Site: brandenburg
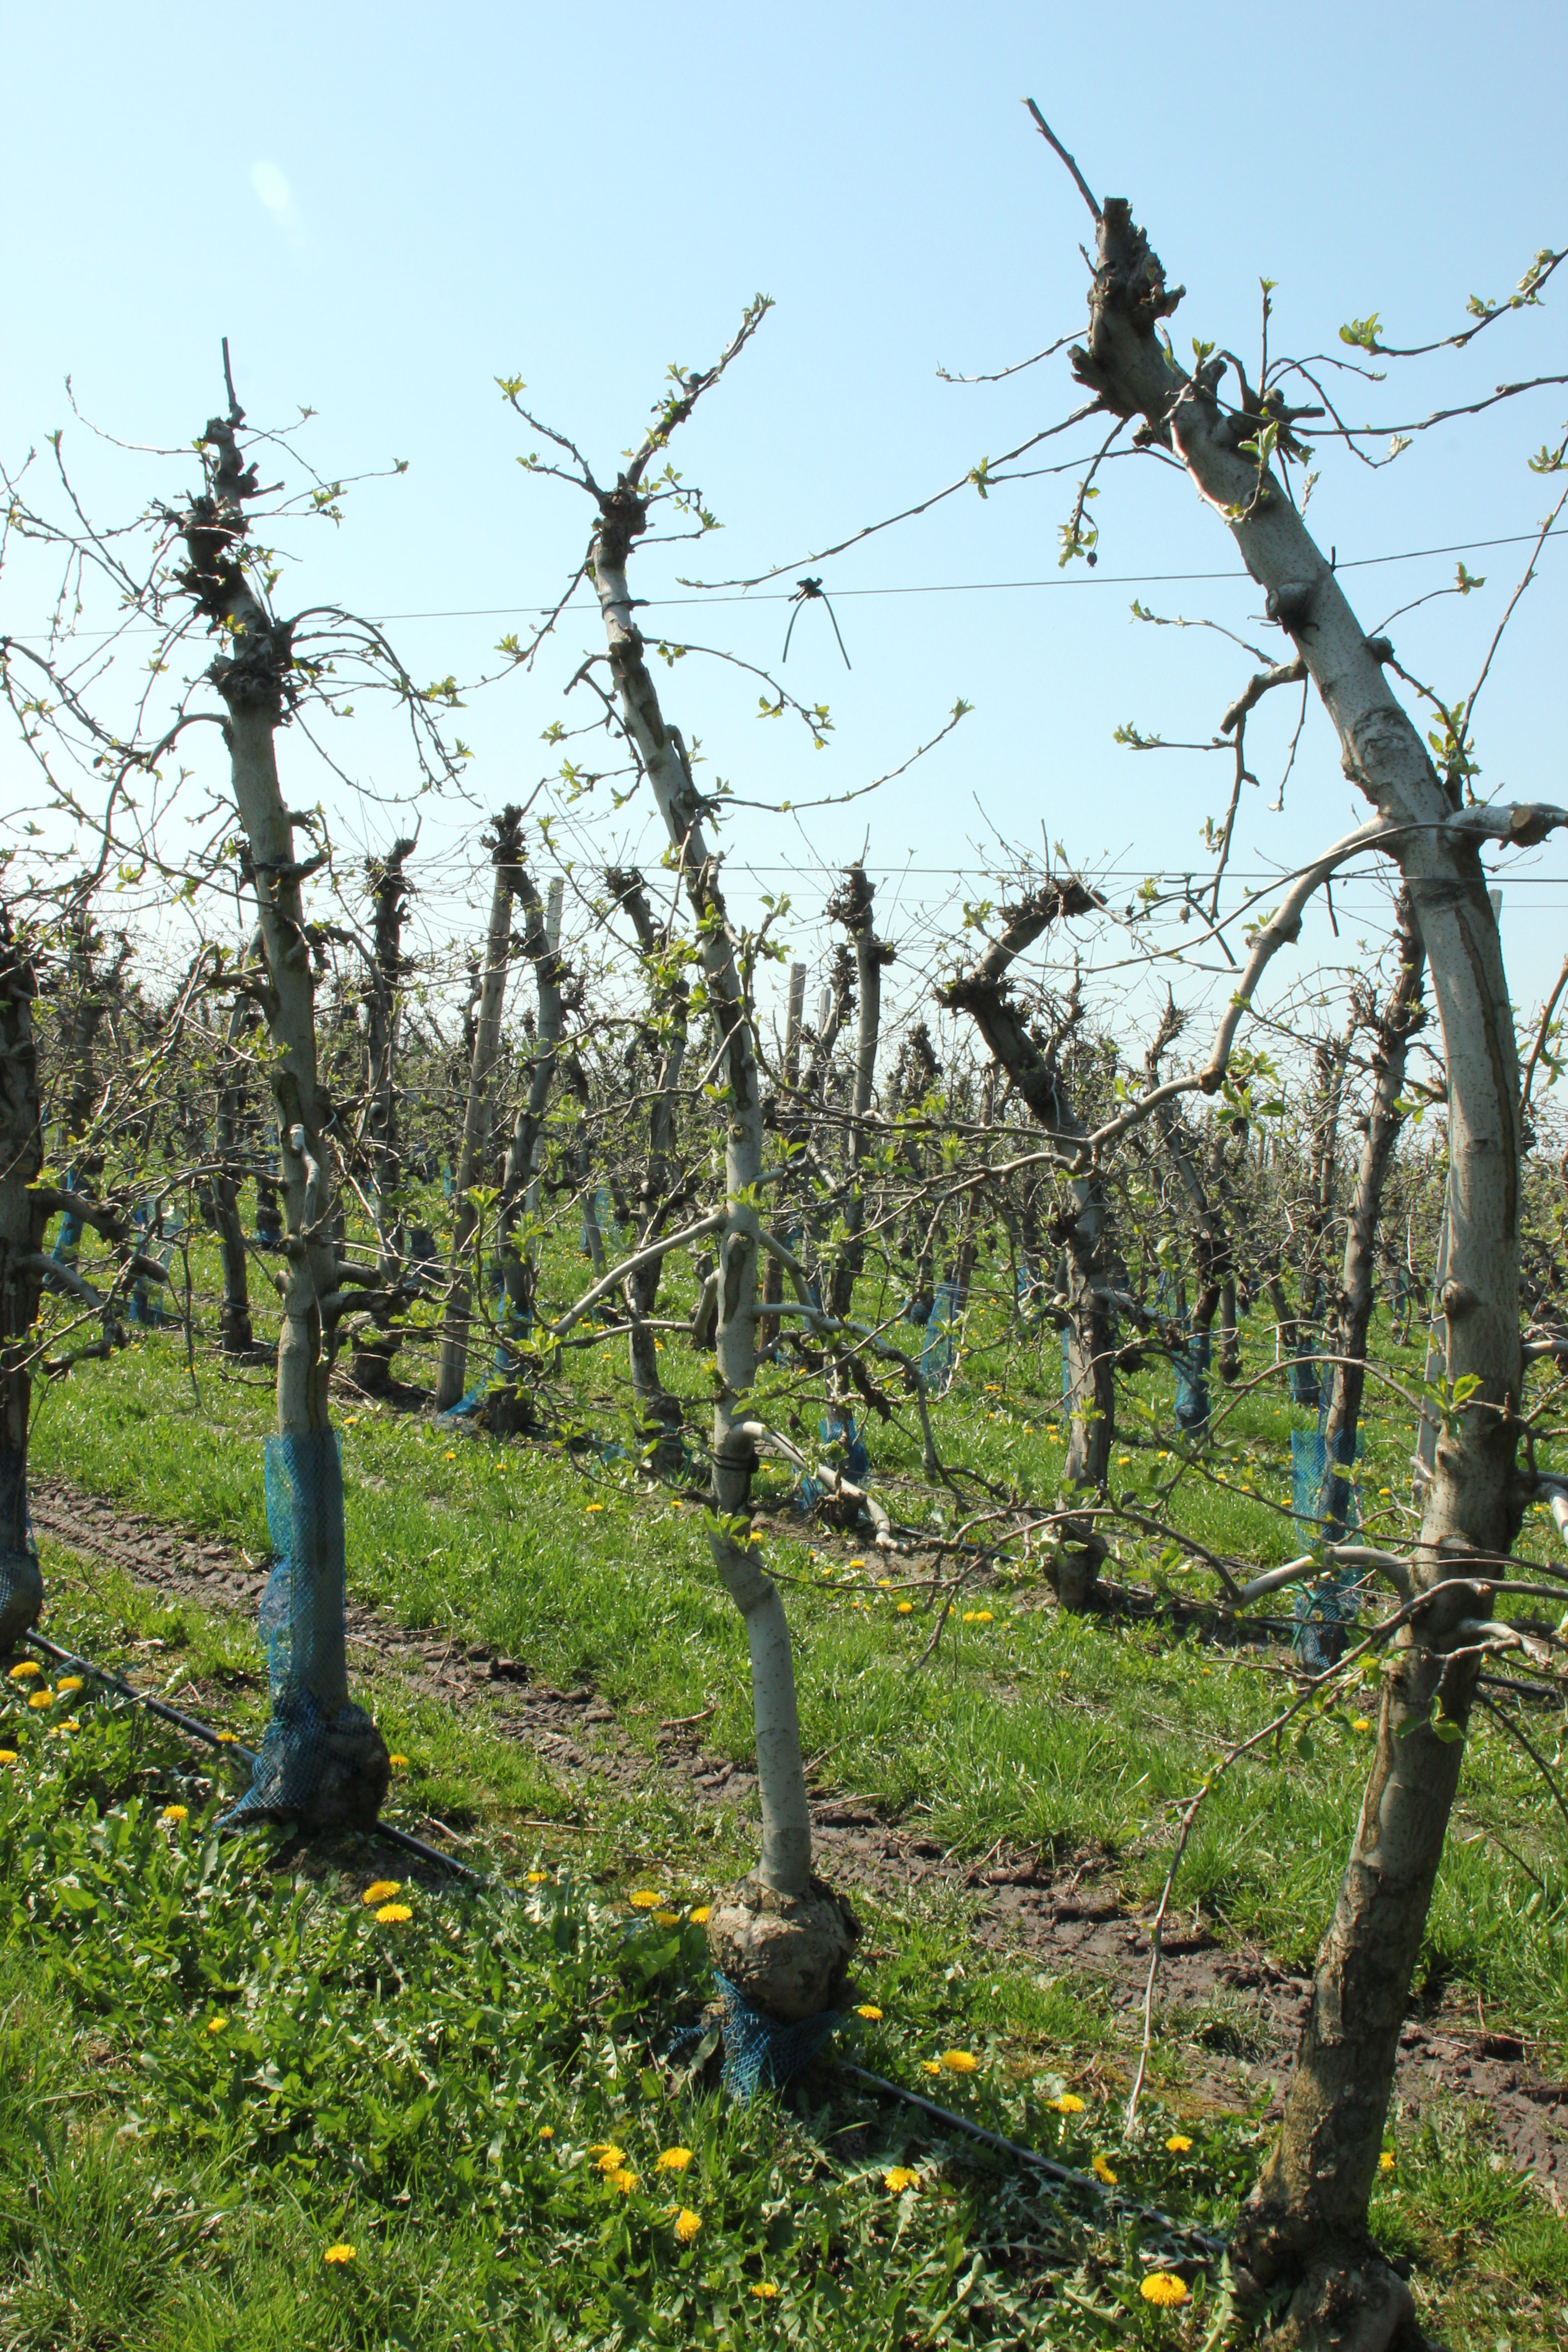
Growth stage (BBCH 56): Inflorescence emergence